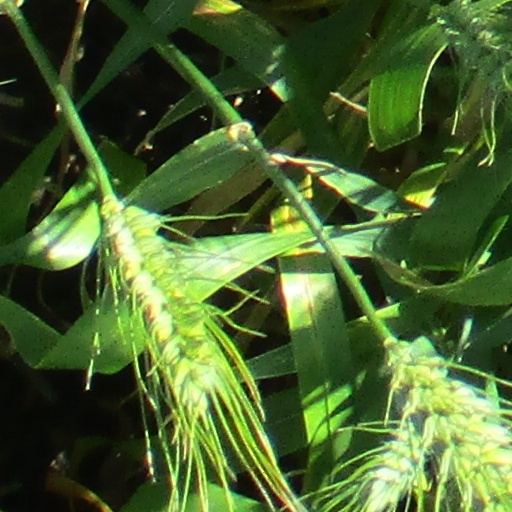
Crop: wheat